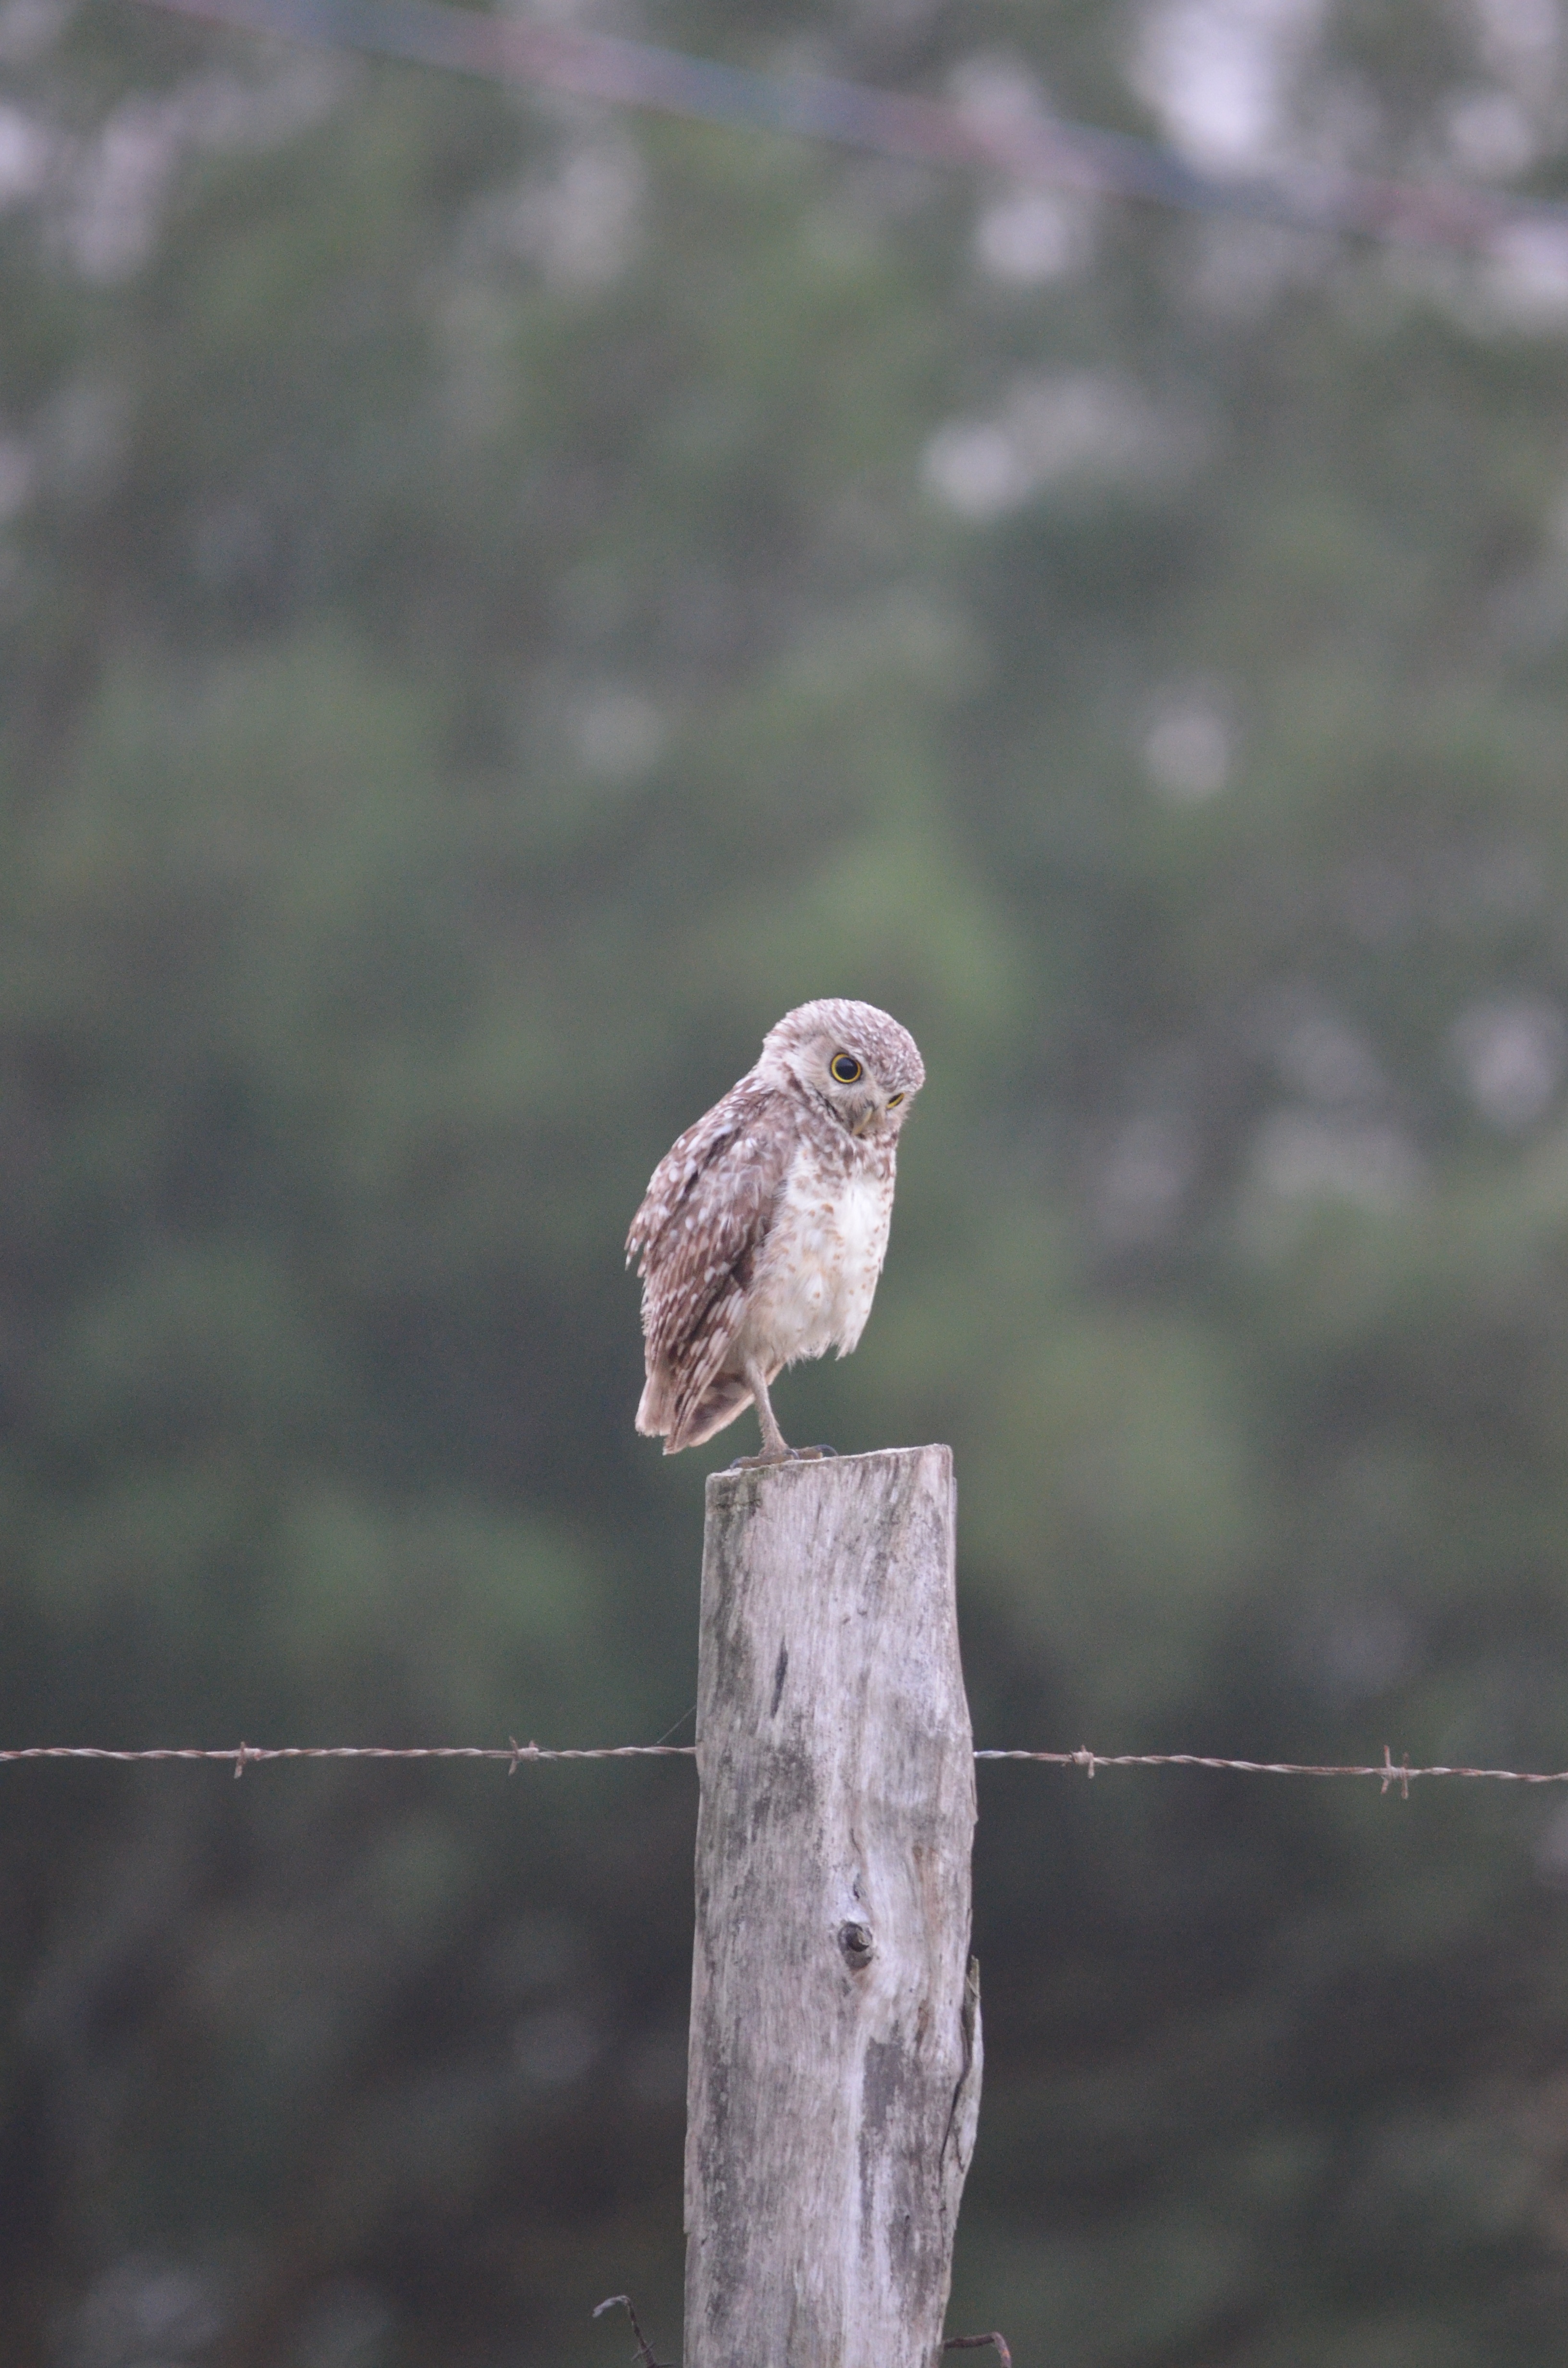
nature, branch, bird, wing, wildlife, environment, thought, reflection, beak, think, hawk, thoughtful, owl, fauna, bird of prey, animals, vertebrate, consider, reflexive, assess